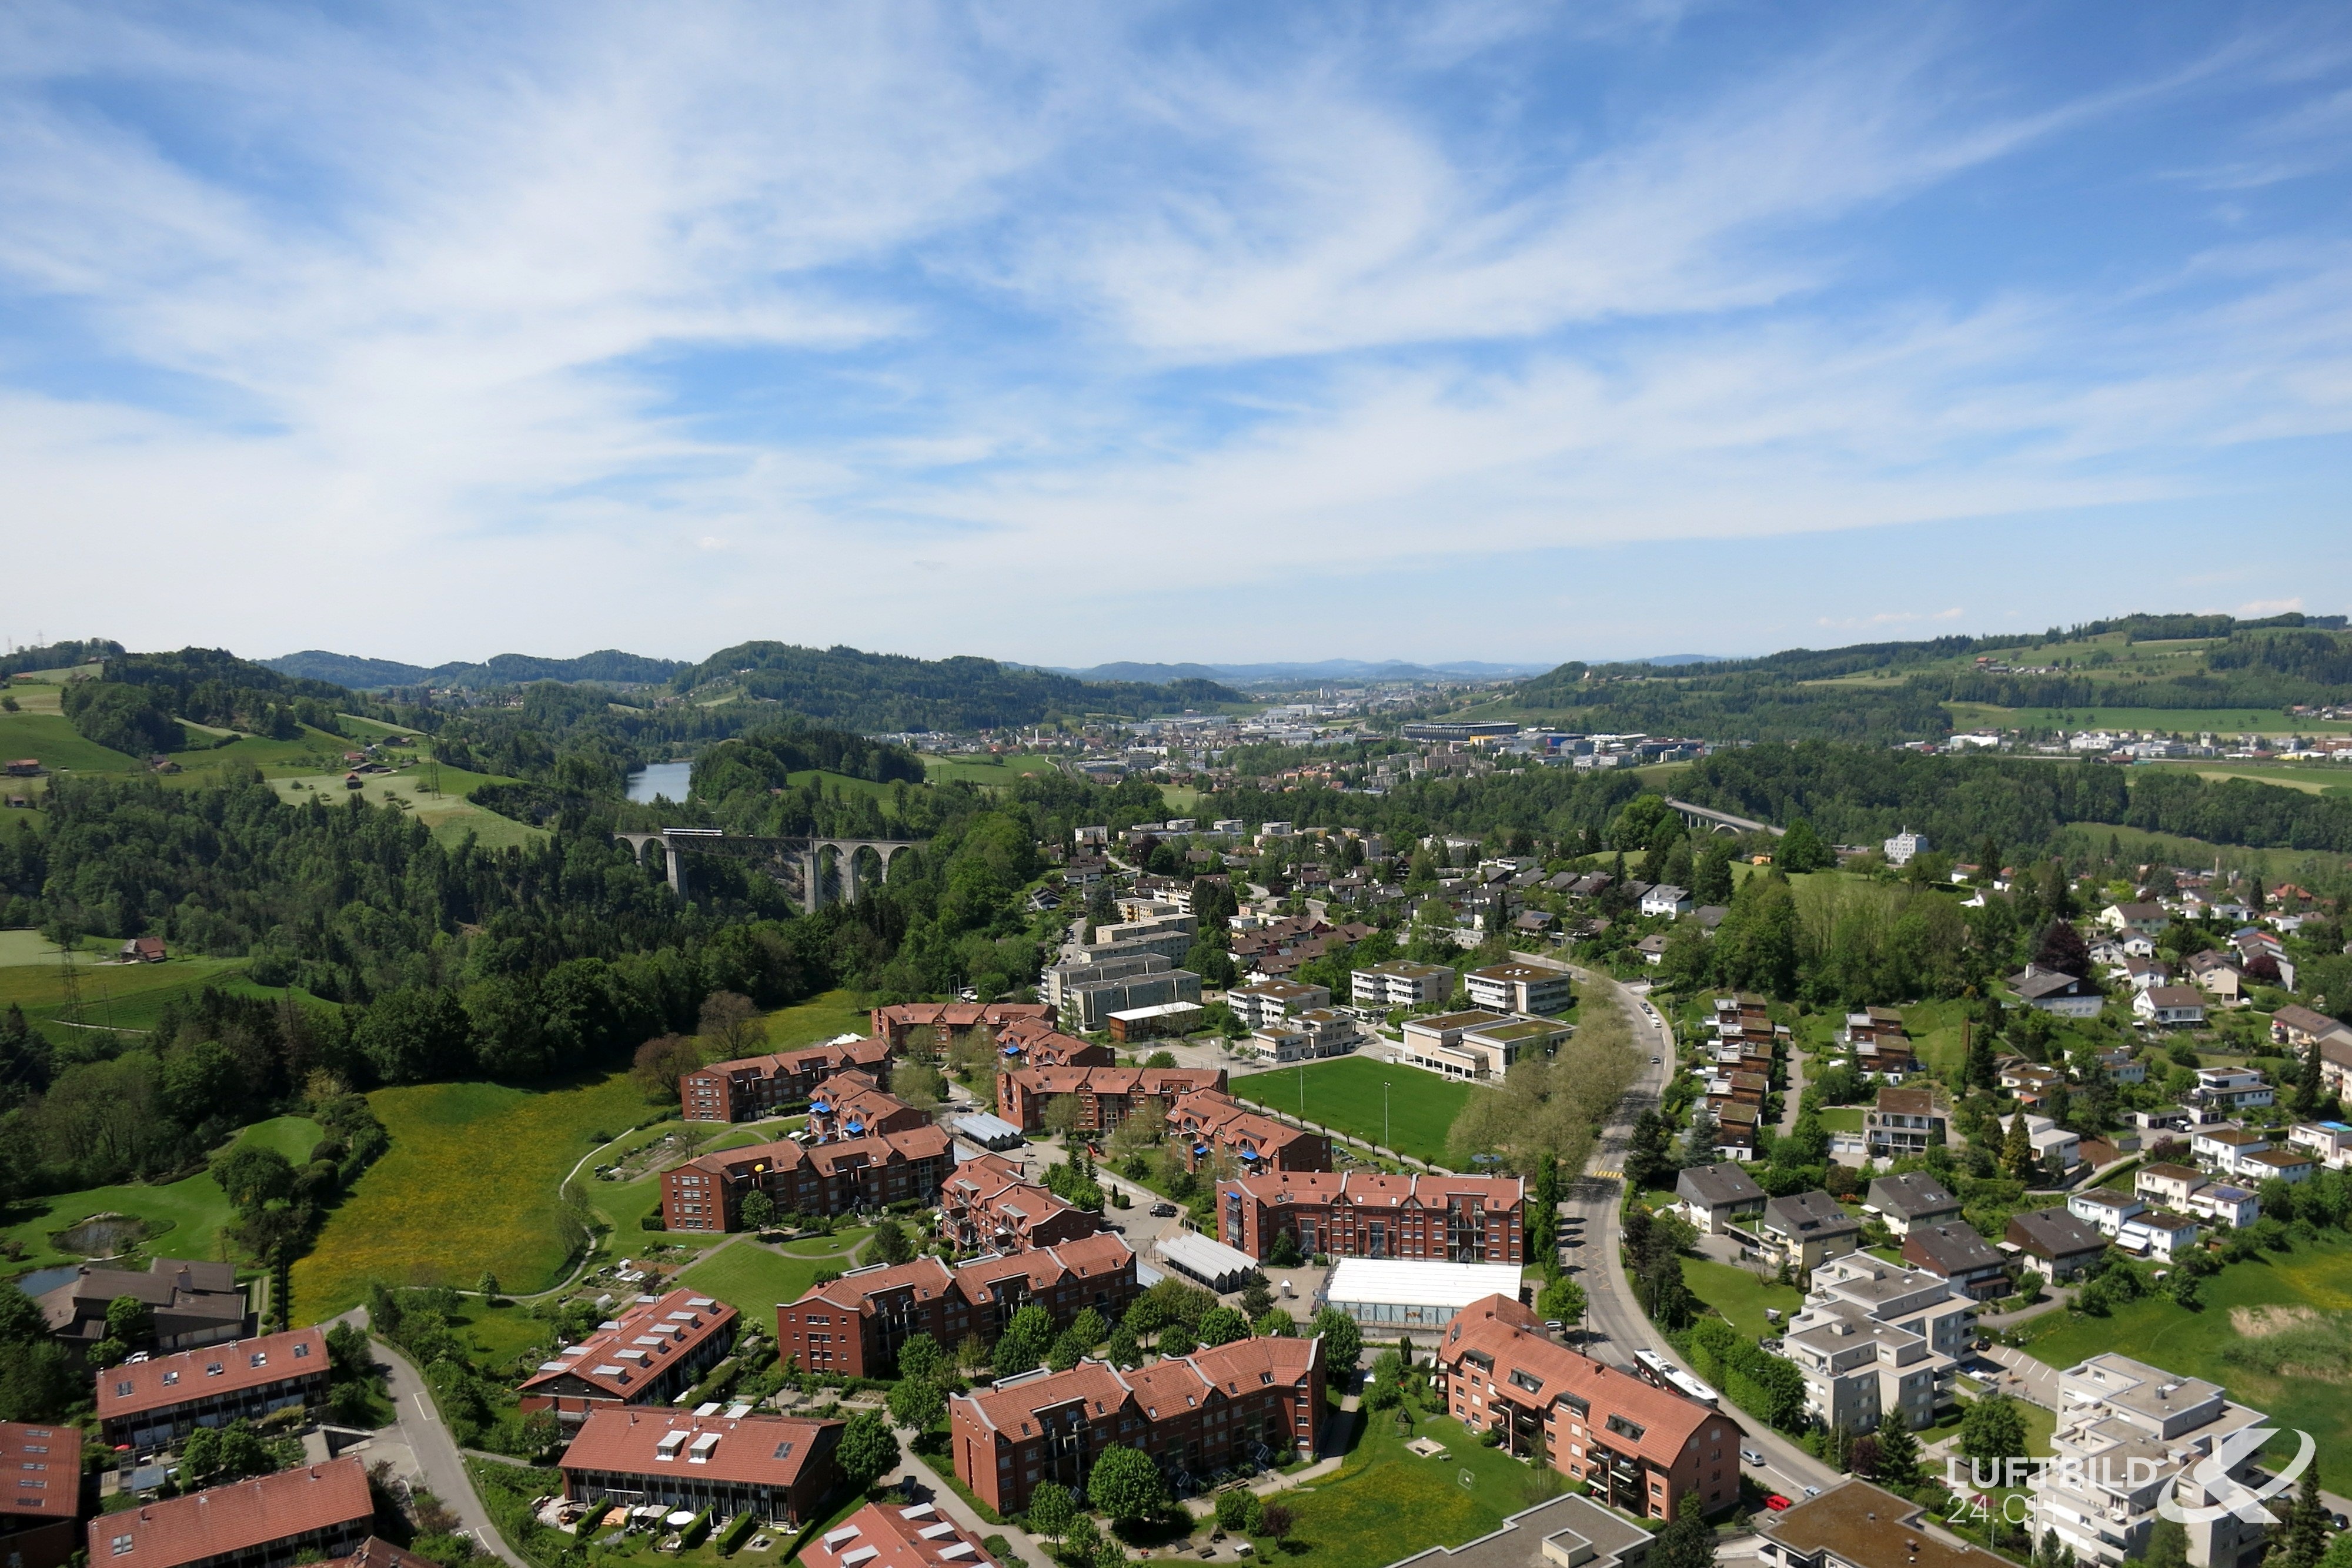
landscape, photography, hill, town, cityscape, panorama, village, suburb, stadt, europa, schweiz, landschaft, estate, neighbourhood, rural area, bird's eye view, aerial photography, residential area, geographical feature, human settlement, luftaufnahme, ort